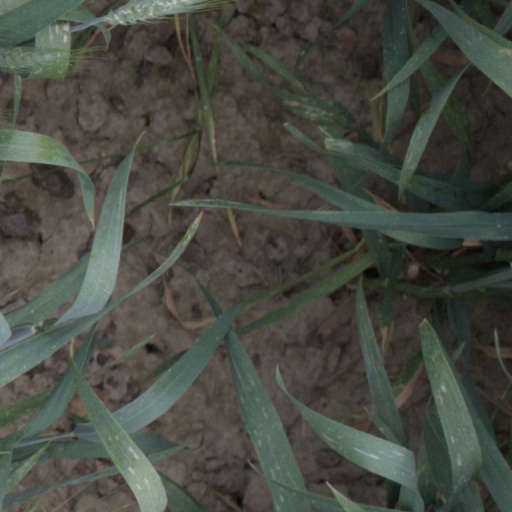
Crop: wheat